Bear River Massacre

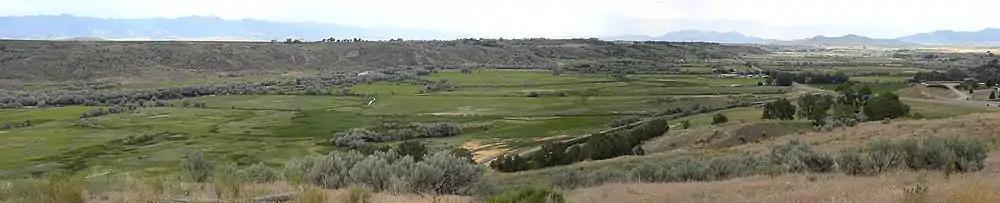
The location where the massacre took place, viewed from the north

The California Volunteers suffered 14 soldiers killed and 49 wounded, 7 mortally. After the officers concluded the battle was over, they returned with the soldiers to their temporary encampment near Franklin. Franklin residents opened their homes to wounded soldiers that night. They brought blankets and hay to the church meetinghouse to protect the other soldiers from the cold. Connor hired several men to use sleighs to bring wounded men back to Salt Lake City.